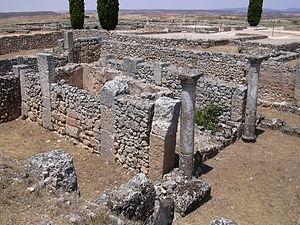
Vestiges de Clunia.
La Colonia Clunia Sulpicia est une ville romaine située entre les communes de Coruña del Conde et Peñalba de Castro, au sud de la Province de Burgos.